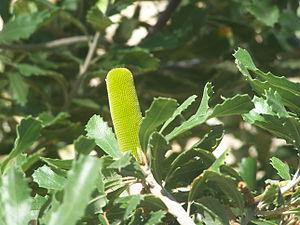
Banksia epica est une espèce d'arbrisseau du genre Banksia endémique d'Australie où il ne pousse que sur la côte méridionale de l'Australie-Occidentale. Il se présente sous la forme d'un buisson étalé, pouvant atteindre 3,5 mètres de haut, aux feuilles dentées en forme de coin et aux grands épis floraux jaune crême. On en connaît seulement deux peuplements isolés dans l'extrême sud-est de l'État, près de la limite occidentale de la Grande baie australienne. Ces deux populations se rencontrent dans les landes à bruyère côtières sur des dunes perchées de sable siliceux.